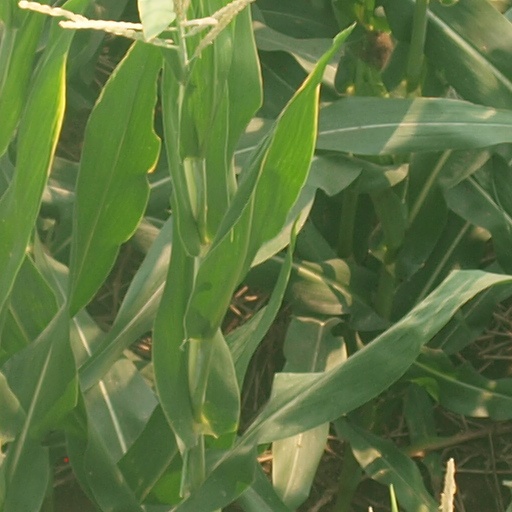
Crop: maize; corn